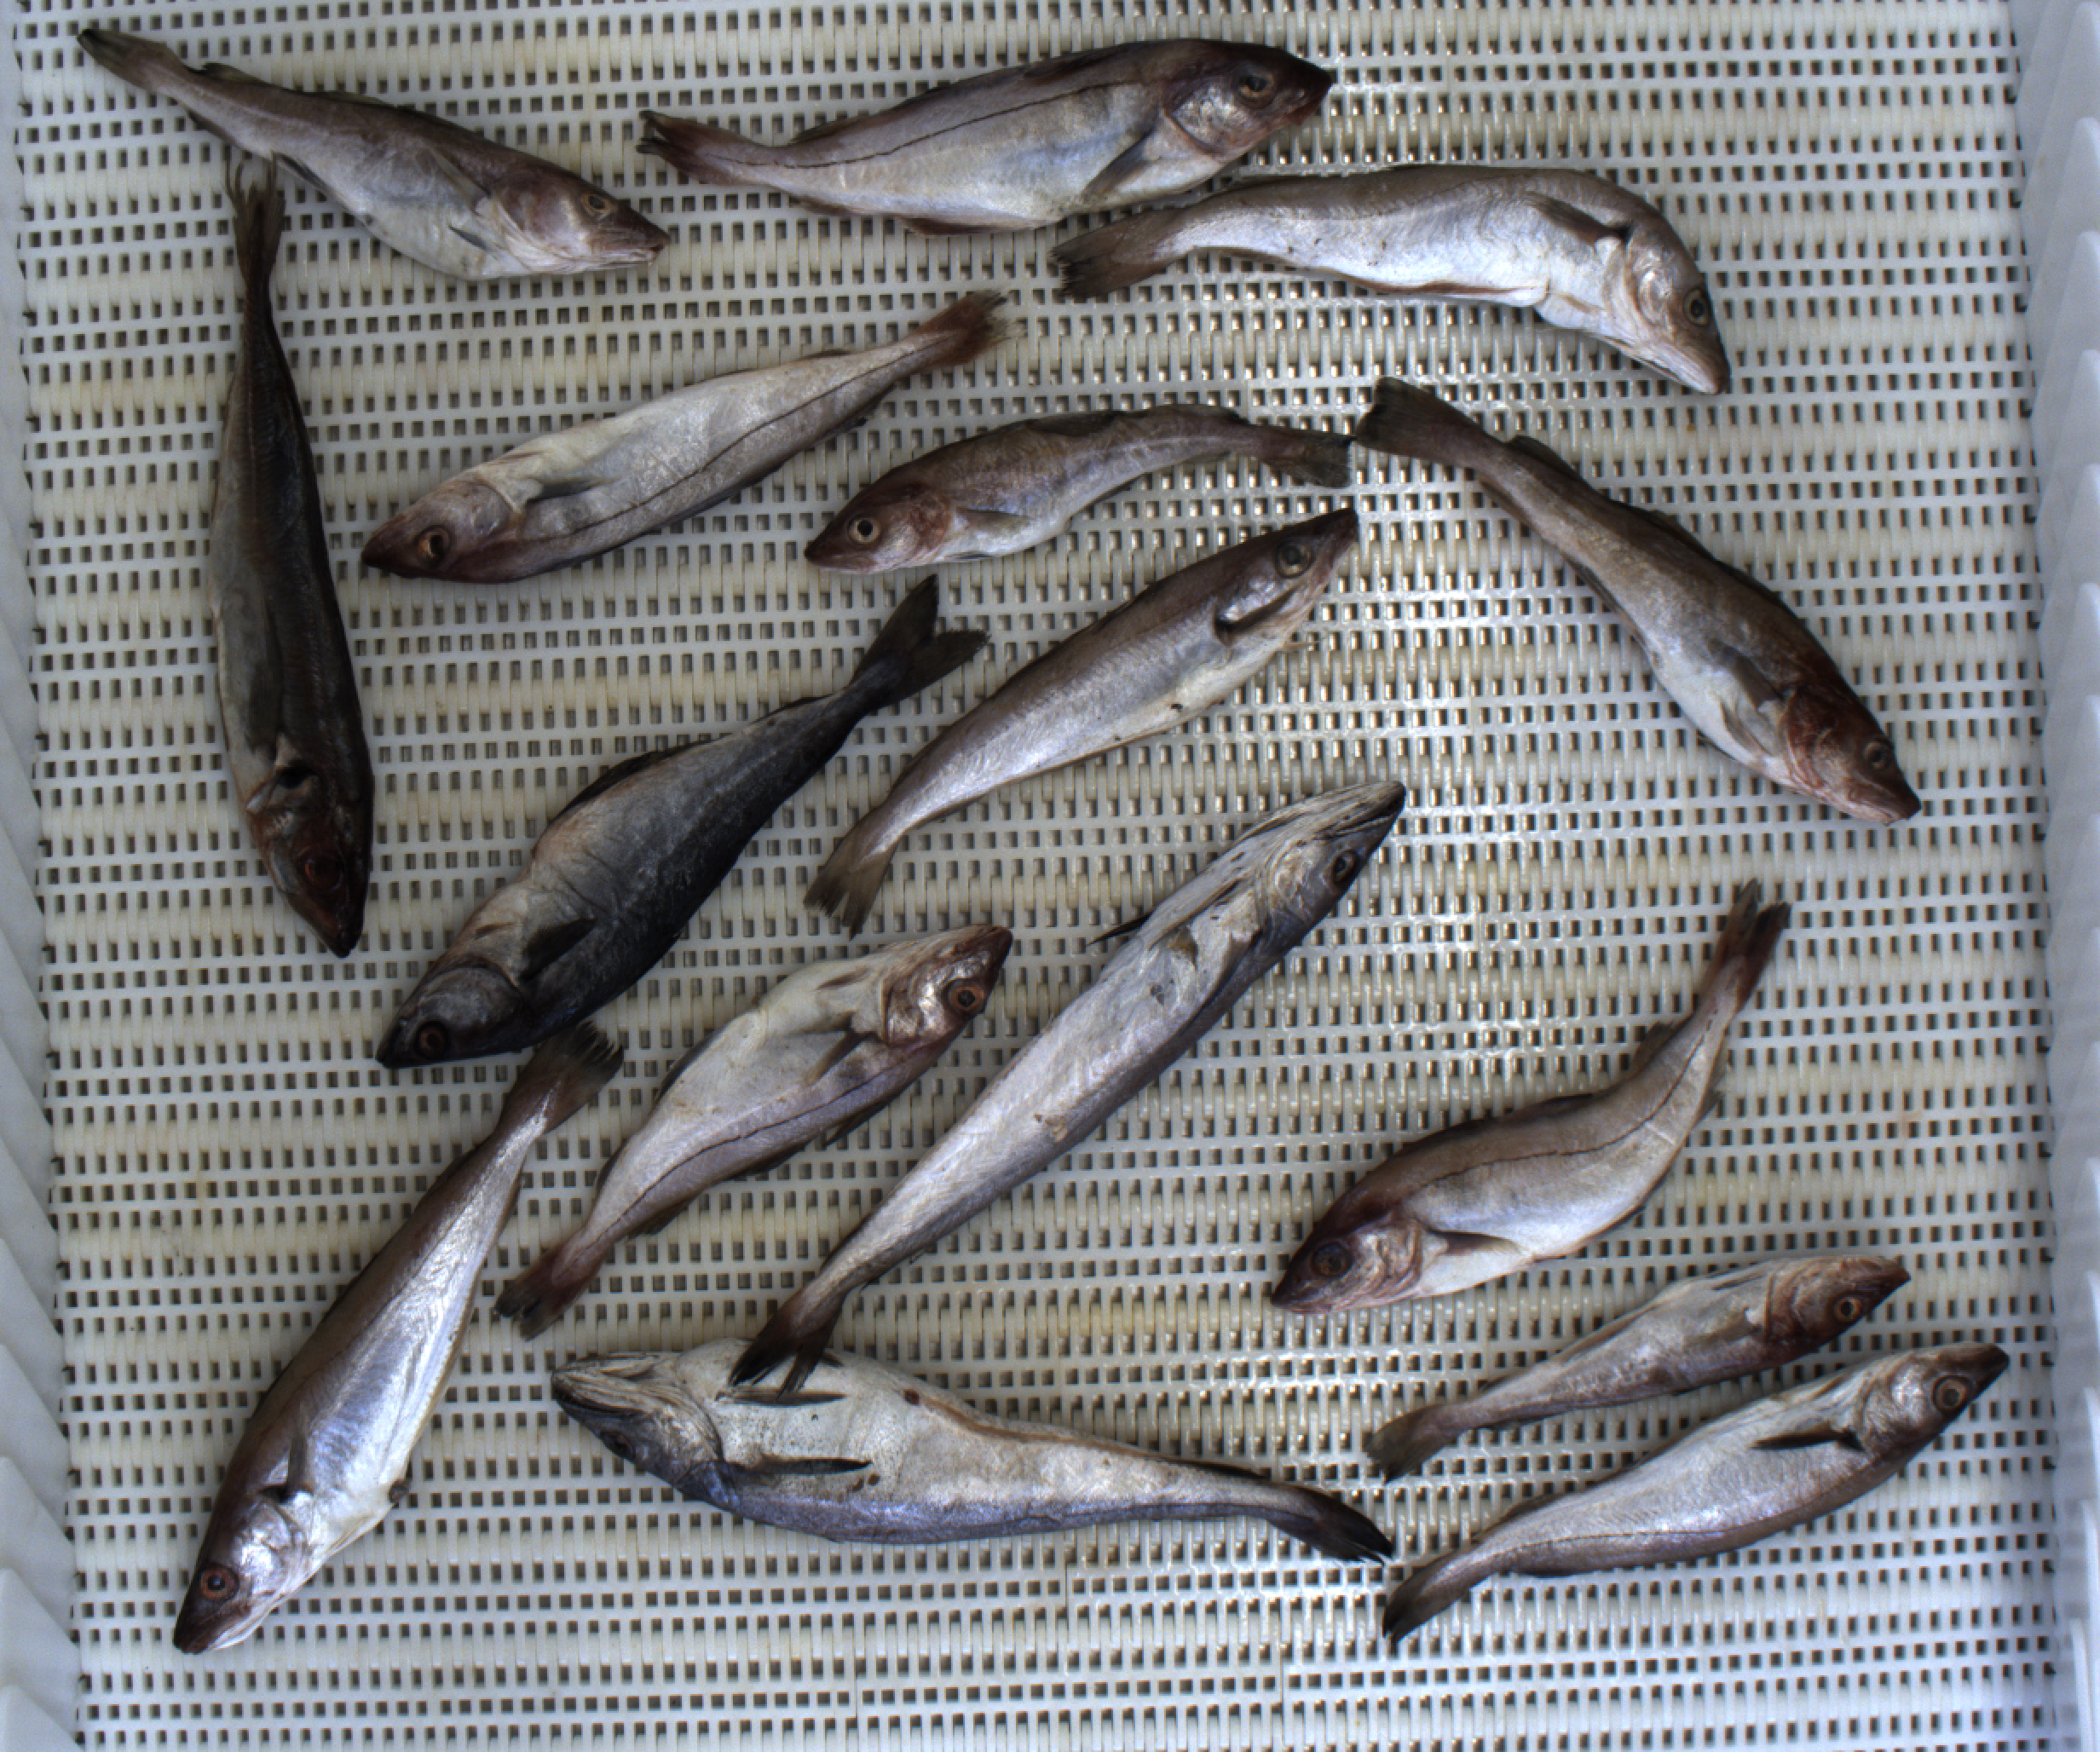
Total fish: 16
Cod: 4
Haddock: 4
Whiting: 4
Hake: 2
Horse mackerel: 1
Saithe: 1
Other: 0